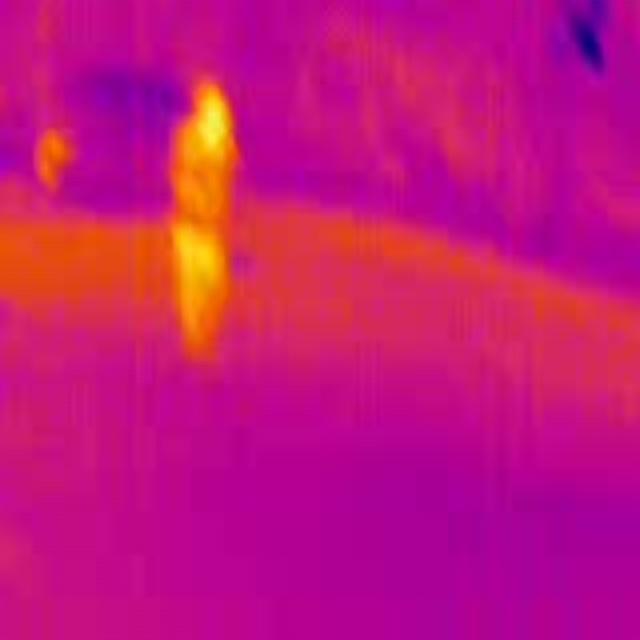
Detected objects:
label: person